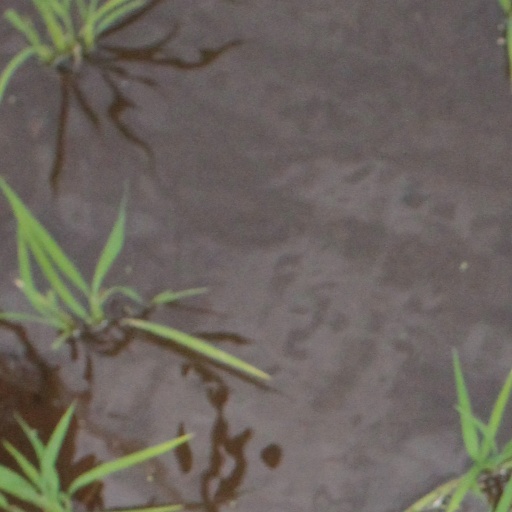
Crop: rice